USS Bowfin

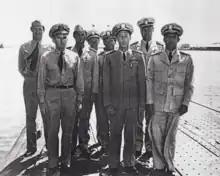
USS "Bowfin" officers after returning from the second patrol.

Upon completion of refitting, "Bowfin" got underway on 1 November and headed for the South China Sea. From time to time during this patrol, she again cooperated with "Billfish". On 8 November, "Bowfin" picked up the trail of a group of five schooners. When she pulled within range of them, she opened fire with her four-inch gun and sank three before bombs from a Japanese plane forced the submarine to dive, allowing the two surviving vessels to slip away. After staying down until dark, "Bowfin" surfaced and resumed patrolling. Before long, she discovered and opened fire upon a large sailing ship, which went down after suffering hits by two four-inch shells. Two days later, she found her next victims, two small steamers heading for Tawi-Tawi Bay, and set both ablaze with gunfire.